First Moon Flights Club

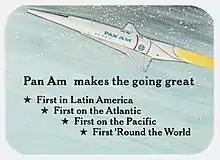
The back of the membership card, featuring the fictional "Space Clipper" from ""

The program was established in 1968, and no deposits were required for reservations. Reservations did not include the fare, which Pan Am said was "not fully resolved, and may be out of this world."